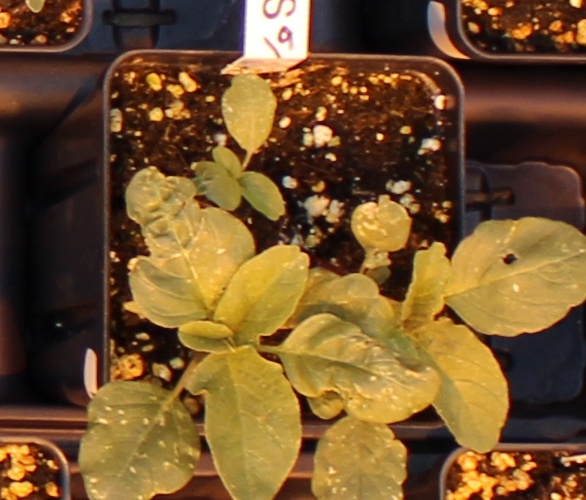
Label: Redroot Pigweed